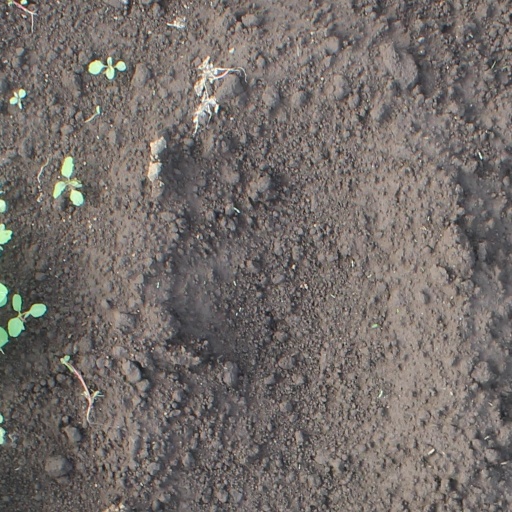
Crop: soybean